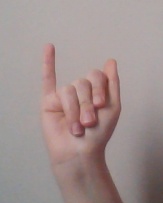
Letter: meem